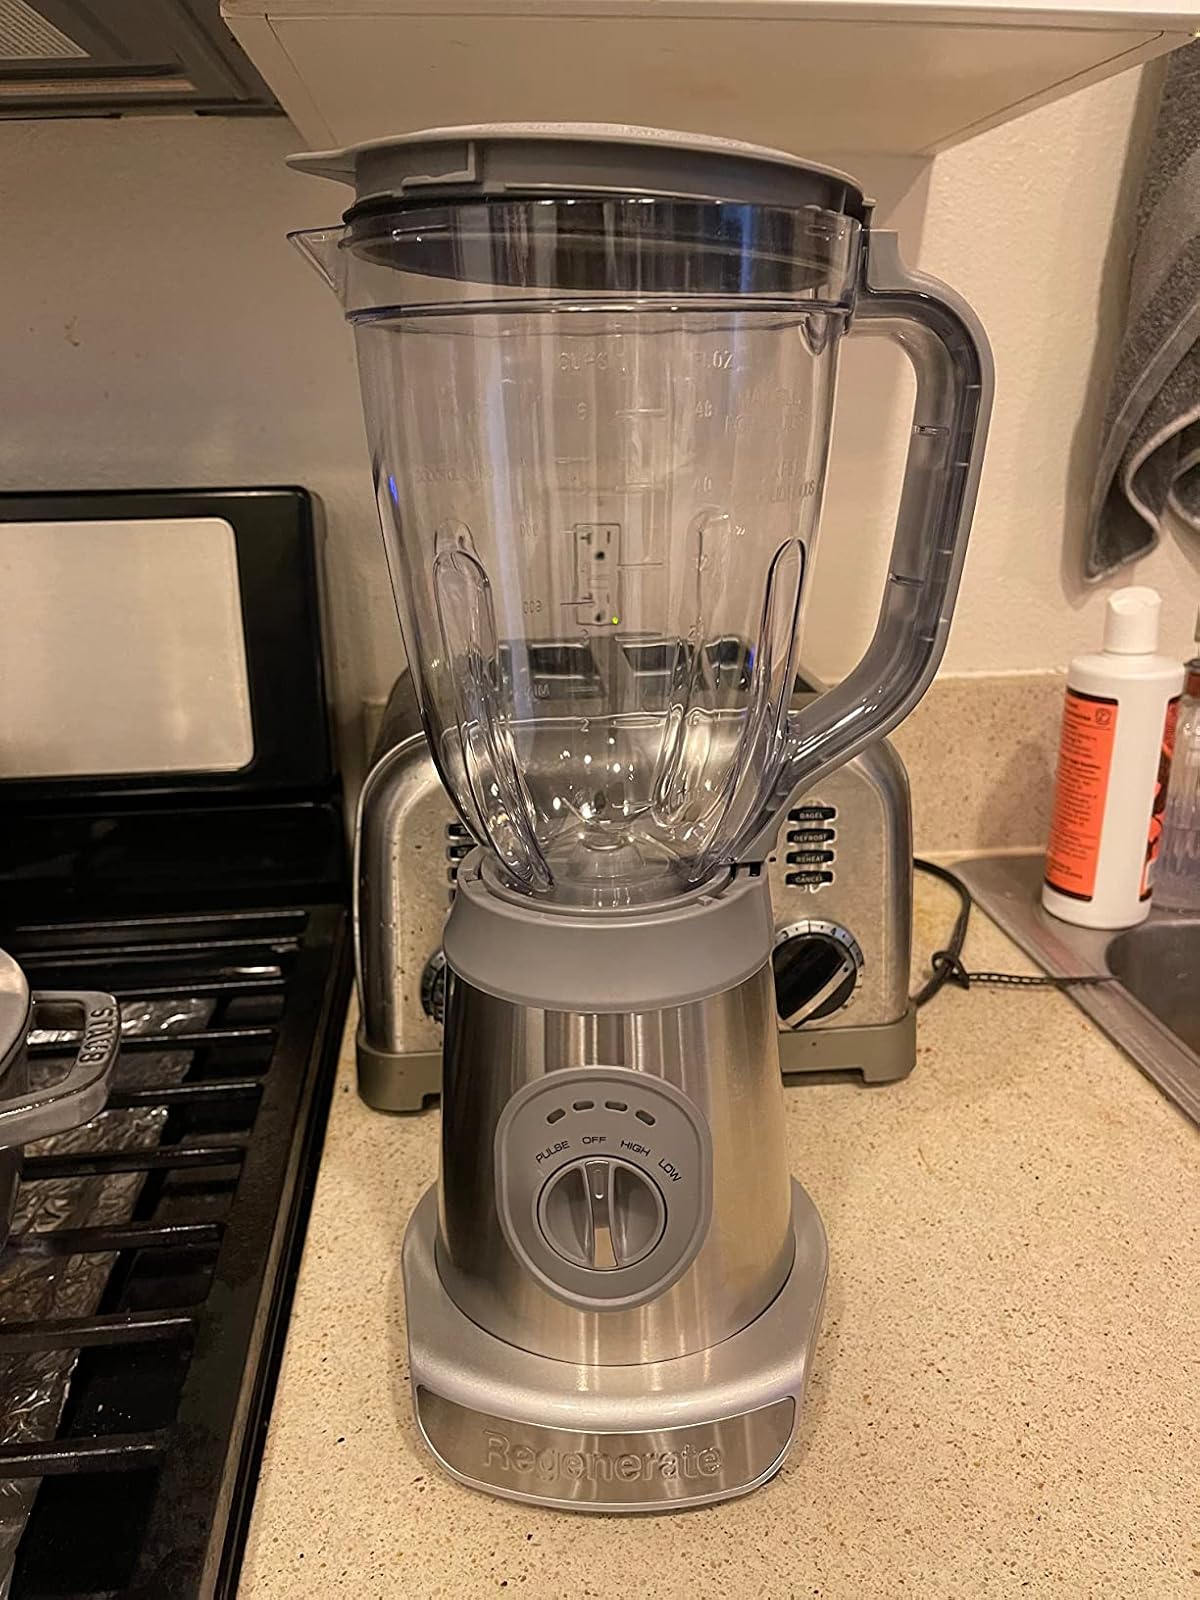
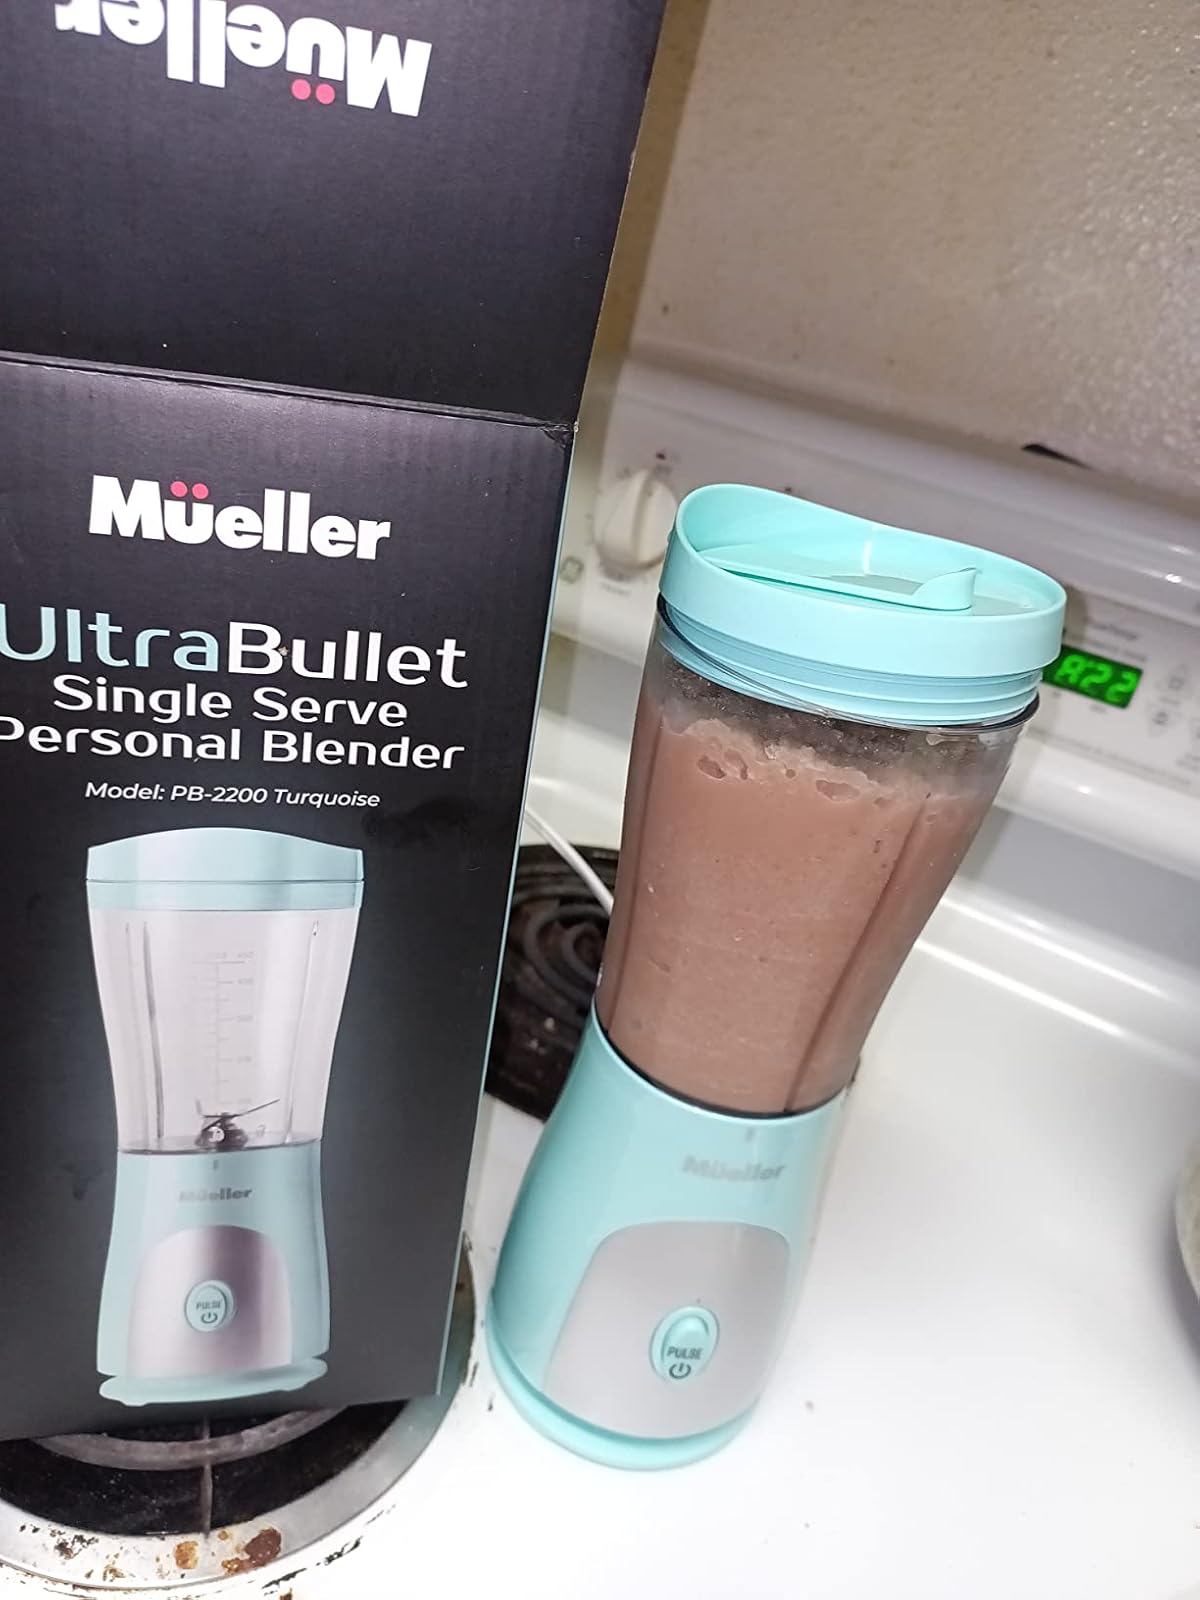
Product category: items_blender
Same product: no